The Holy Infants Embracing

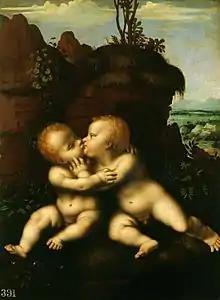
Version attributed to Marco d'Oggiono, purchased as by Leonardo in 1660 and still in the Royal Collection

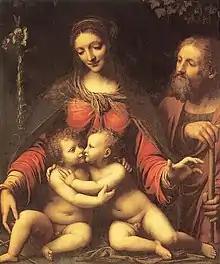
"Holy Family with the Infant St John", by Bernardino Luini in the Prado

The subject of two Infants kissing was an inspirational source of quite a few (about thirty) copies of pupils and followers of Leonardo da Vinci. An early sketch of the subject by Leonardo himself is held at Windsor in the Royal collection. The sheet shows various studies of Madonna and Baby playing with the cat, while at the very bottom we see two infants kissing and embracing each other. The sketch is quite different from the version presented at numerous compositions, while the baby on the right is shown in a very same pose as Jesus in "Virgin of the Rocks".